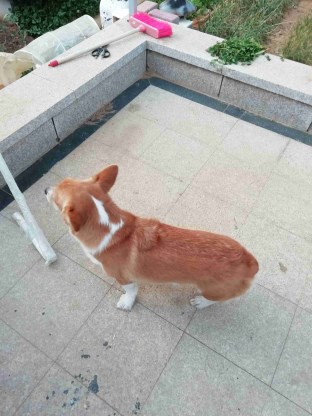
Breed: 2909-n000116-Cardigan